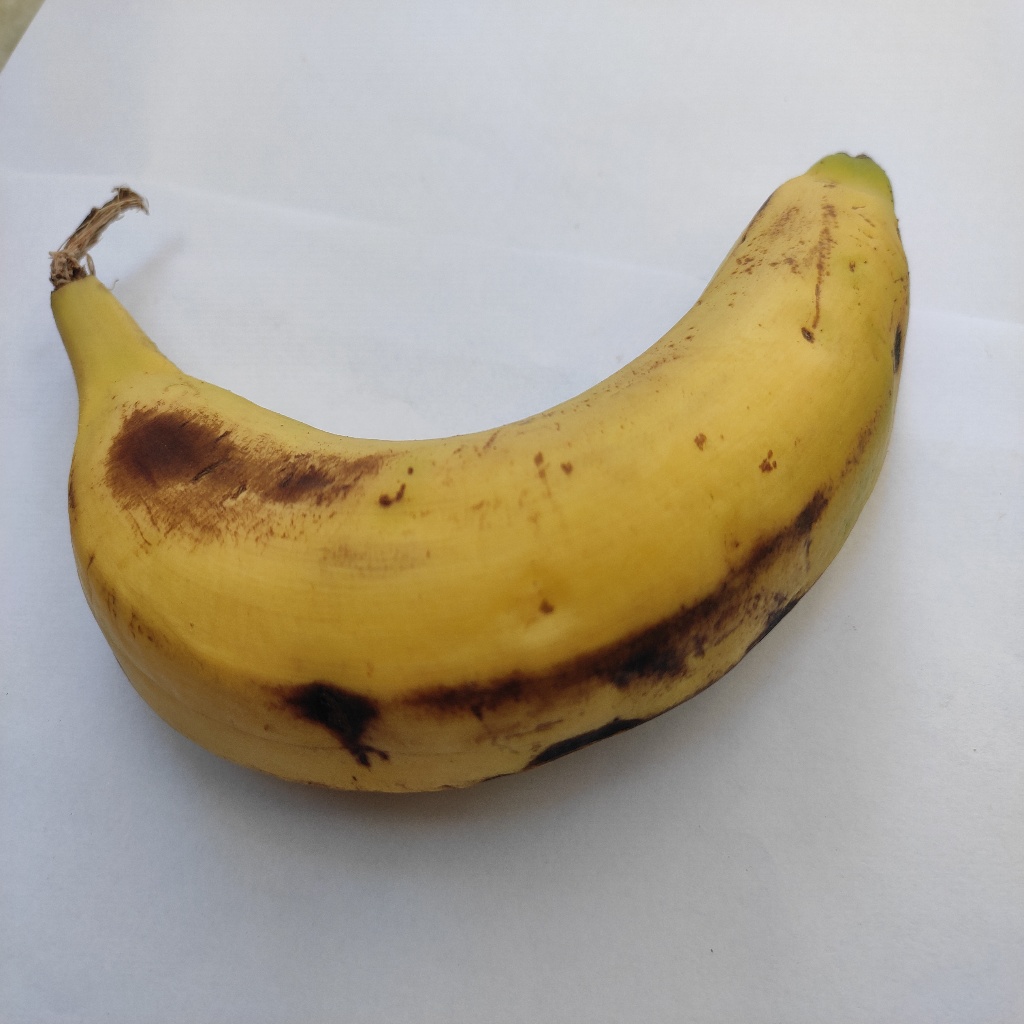
Crop: banana
Quality class: Class_B